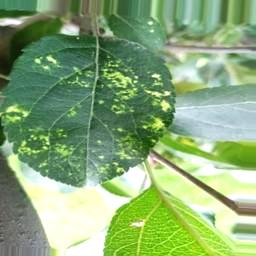
Label: Apple_Mosaic